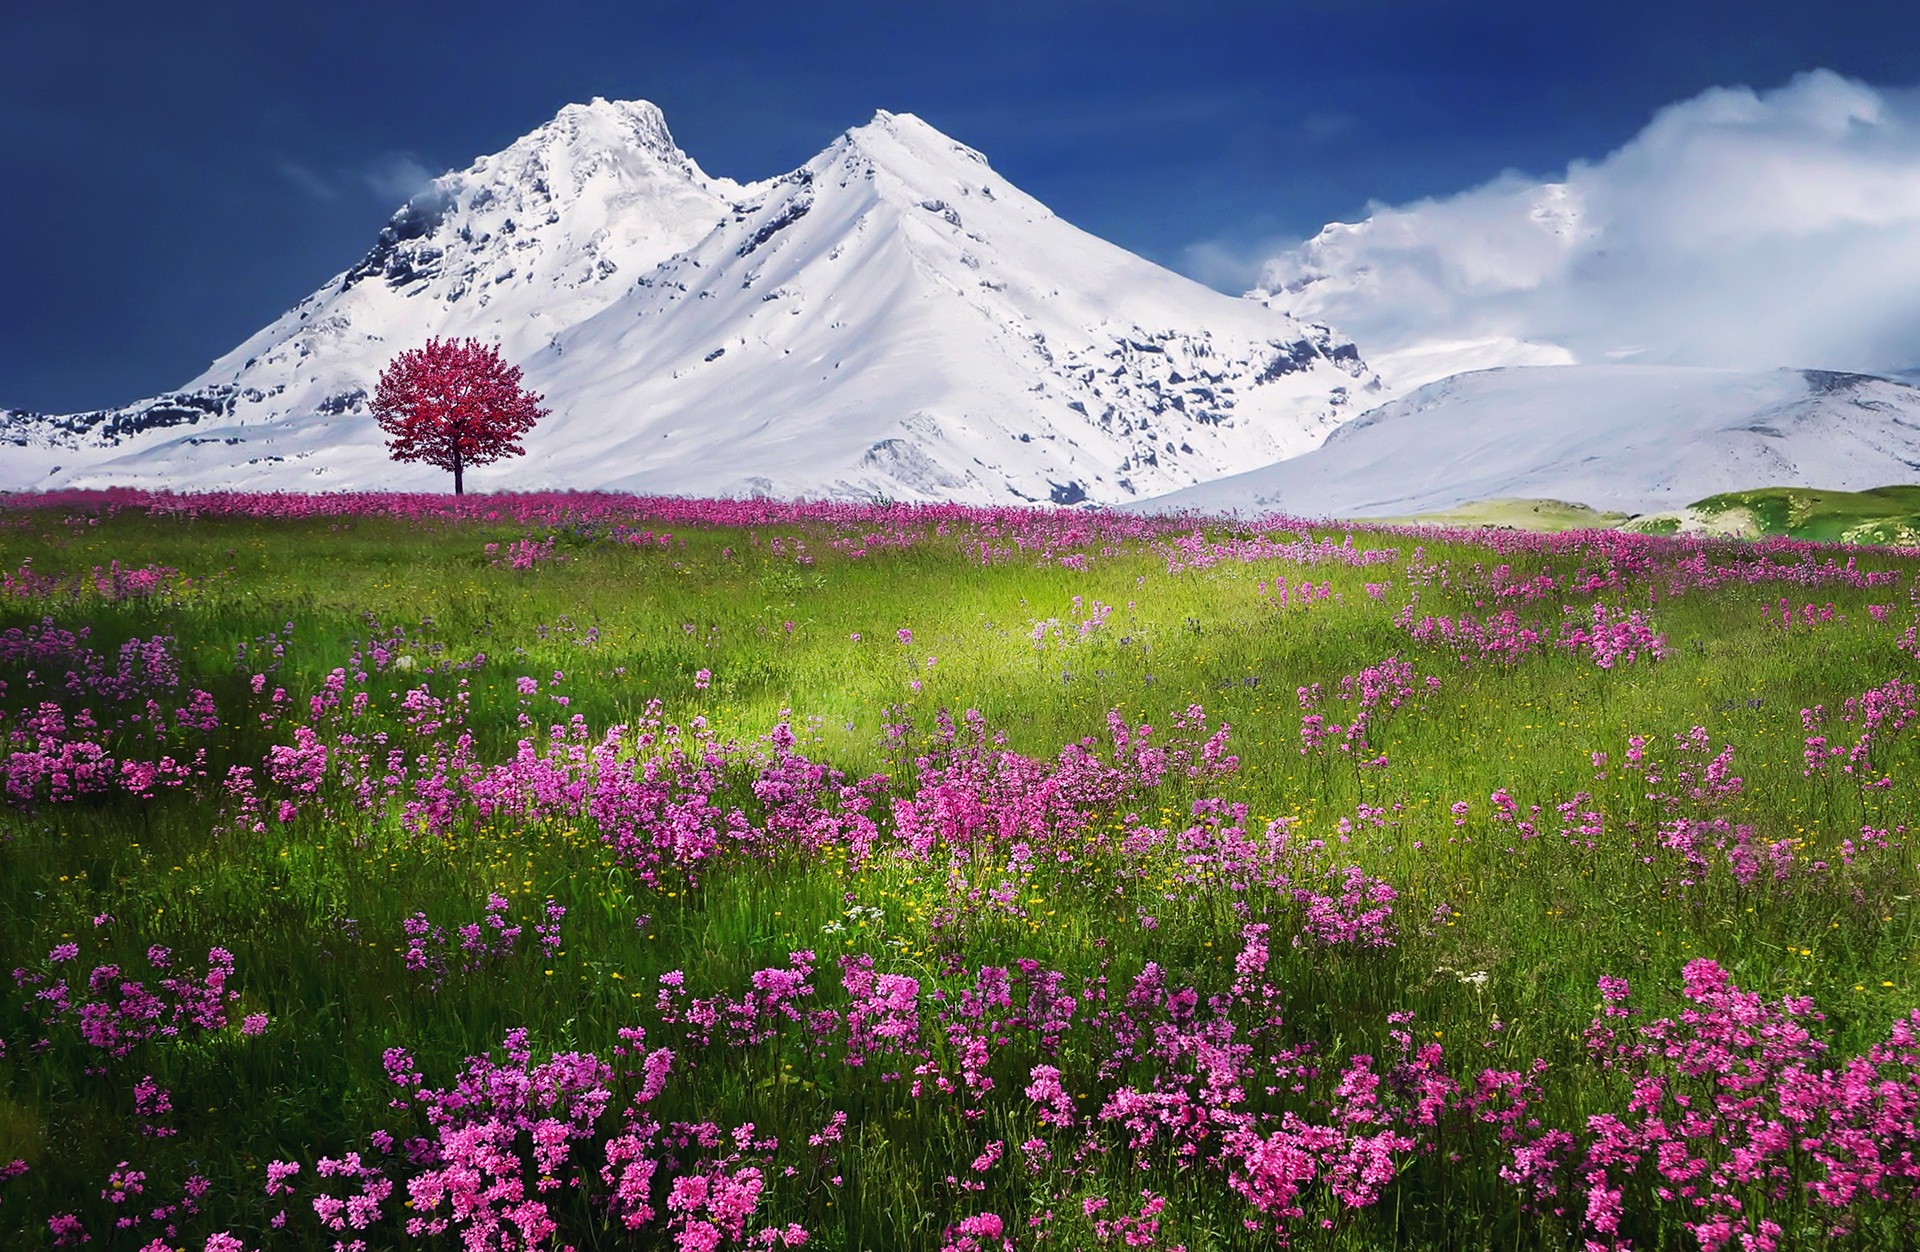
landscape, tree, water, nature, grass, outdoor, wilderness, blossom, mountain, plant, night, meadow, prairie, hill, flower, lake, land, mountain range, pond, environment, evening, reflection, scenic, color, pasture, peaceful, natural, scenery, calm, serene, blue, rest, colorful, moon, flora, season, wildflower, relaxation, single, alps, stars, grassland, lone, plateau, beauty, inspiration, amazing, beautiful, scene, reflex, habitat, ecosystem, tundra, exciting, landform, breathtaking, incredible, natural environment, geographical feature, mountainous landforms